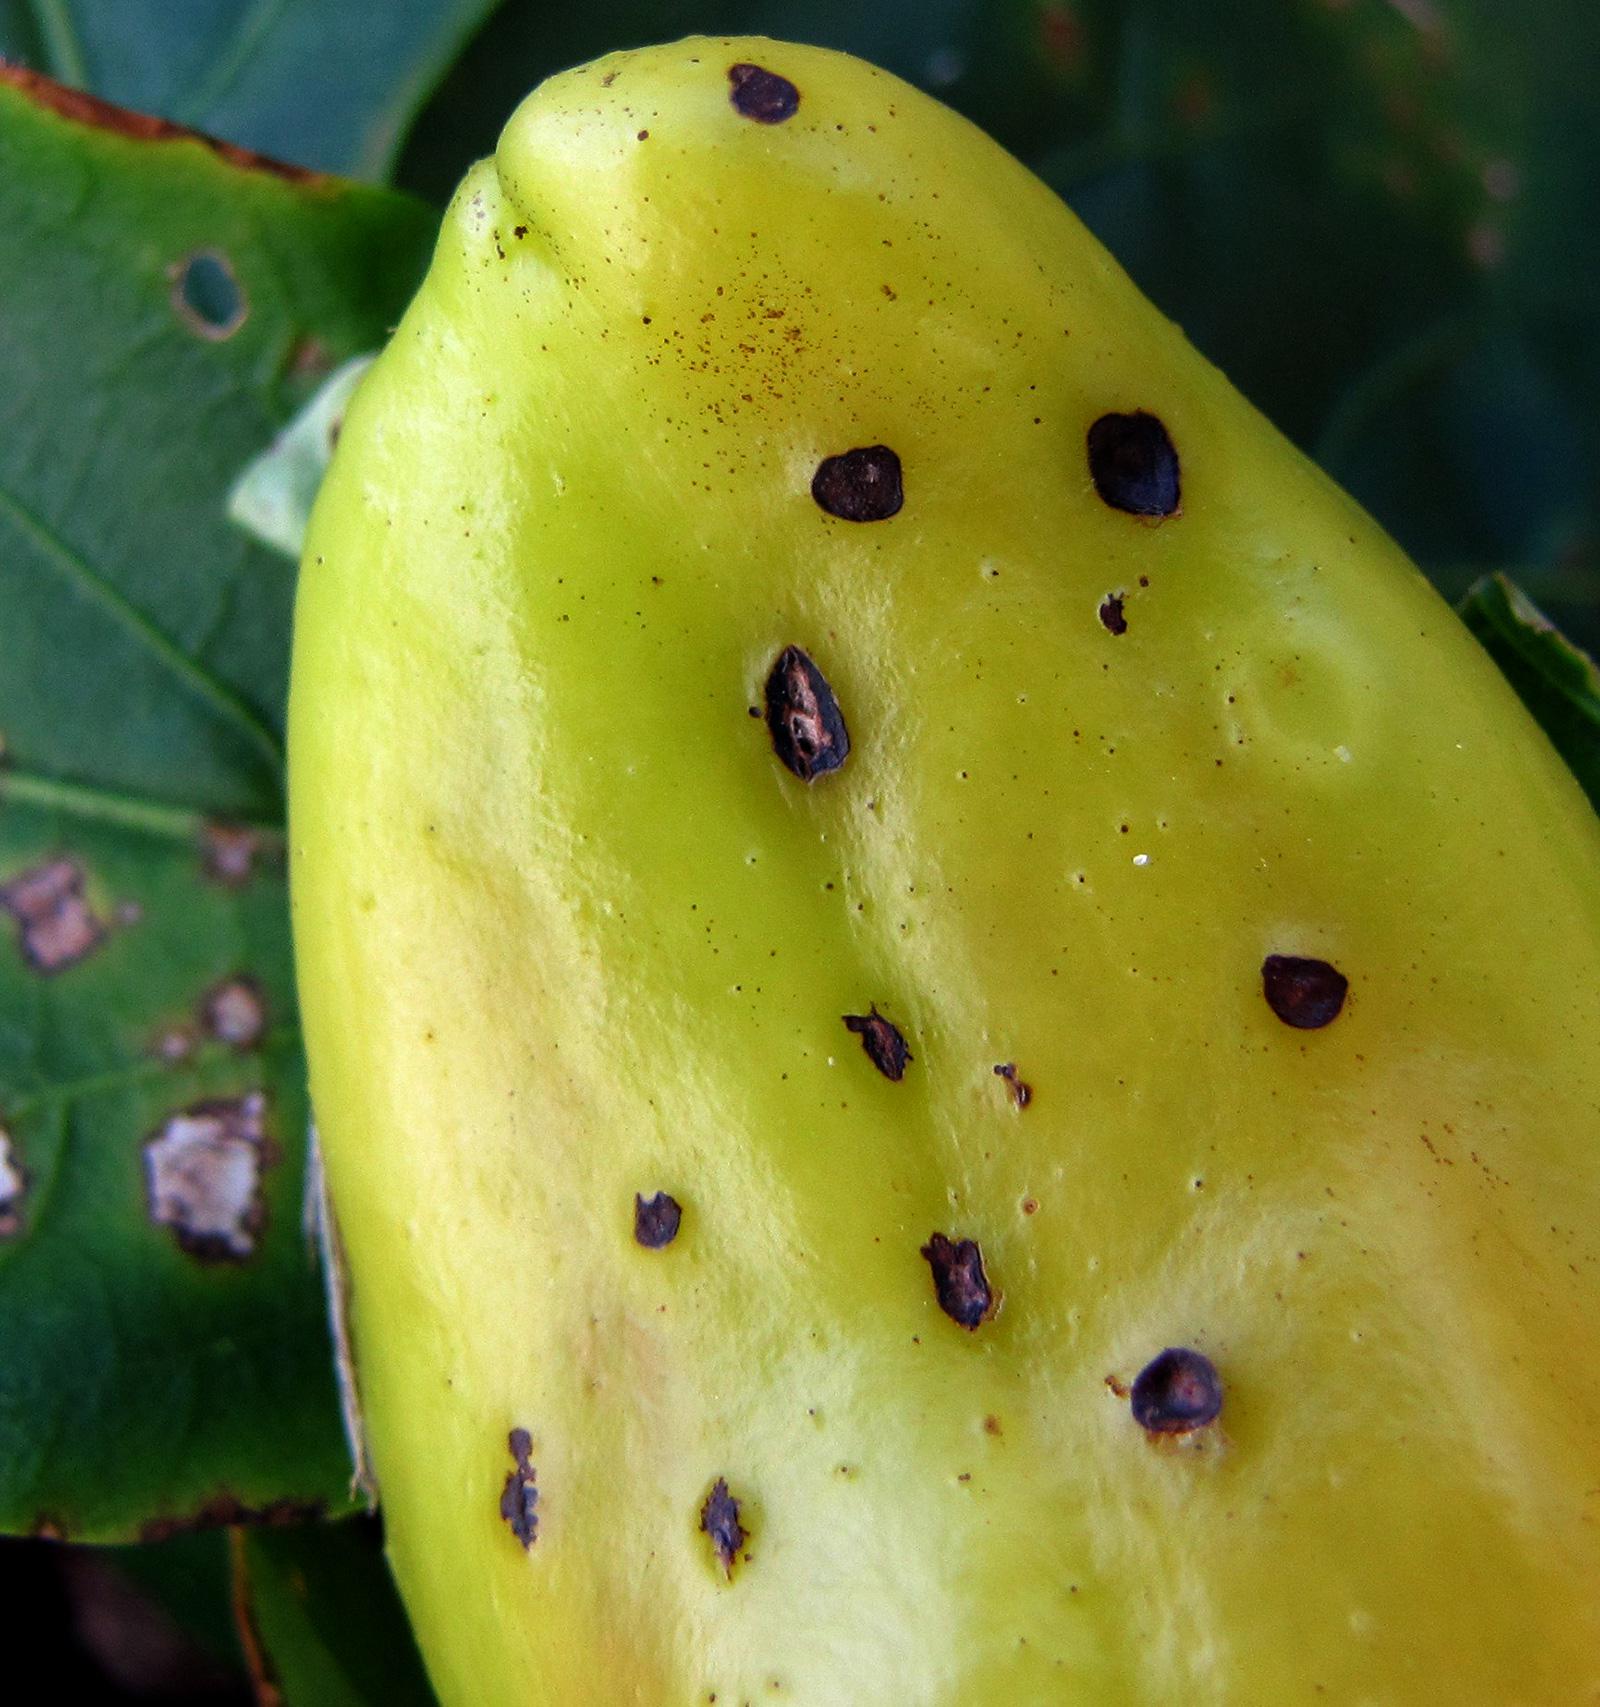
Plant: Bell pepper
Disease: bell pepper bacterial spot